Peek-a-Boo (Red Velvet song)

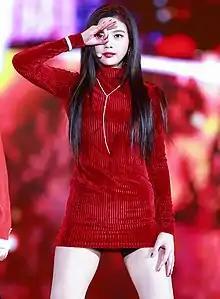
Joy and the other Red Velvet members performed the song at the Melon Music Awards on December 2, 2017.

A music video for the song was released the same day as the single and album. It was directed by Kim Ji-yong and was filmed in the 100-year-old Boyle-Barmore house in Los Angeles. Kyle Hanagami once again choreographed for the group, his fifth time working with them after "Be Natural" (2014), "Ice Cream Cake" (2015), "Russian Roulette" (2016) and their last single, "Red Flavor", which was released only months prior. Its dance features a peeping hand movement similar to the "OK" hand sign emoji.